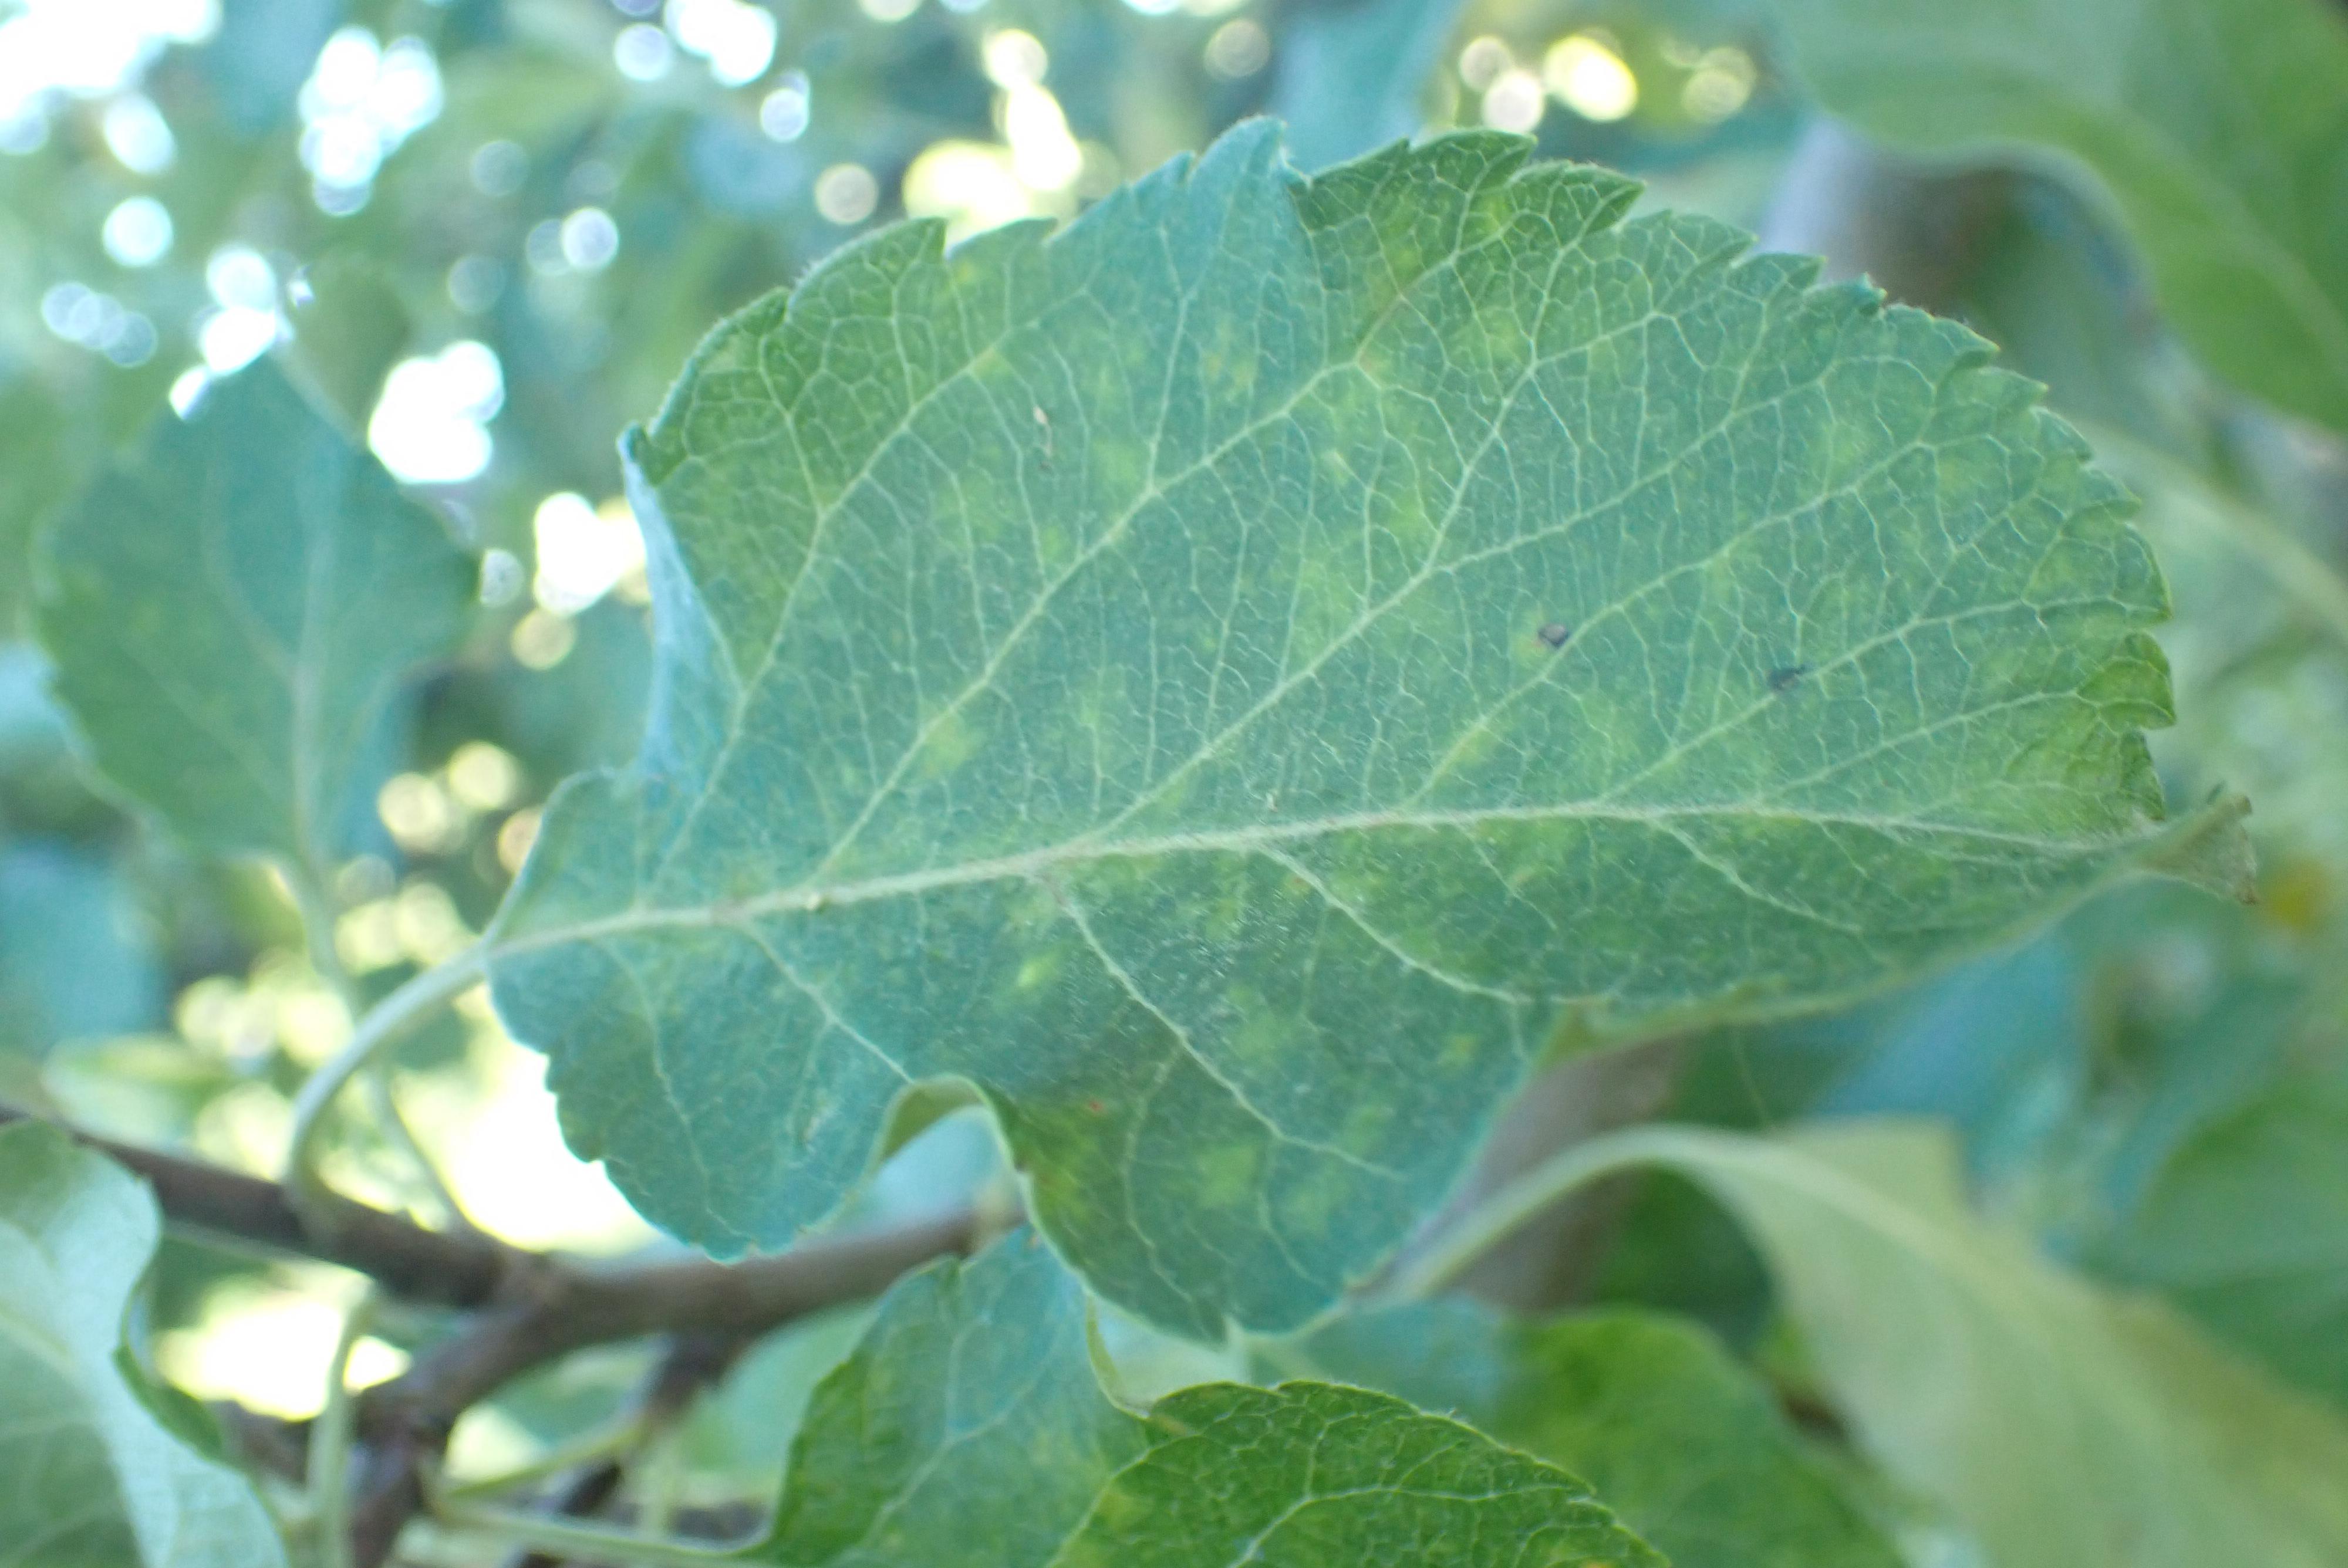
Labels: scab